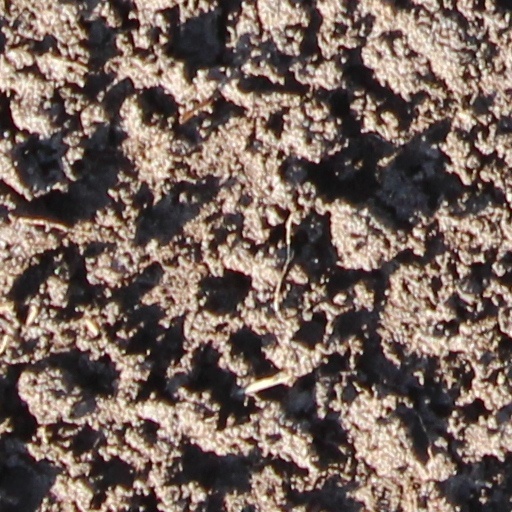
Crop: wheat